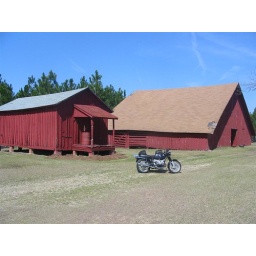
There's a red house over yonder...